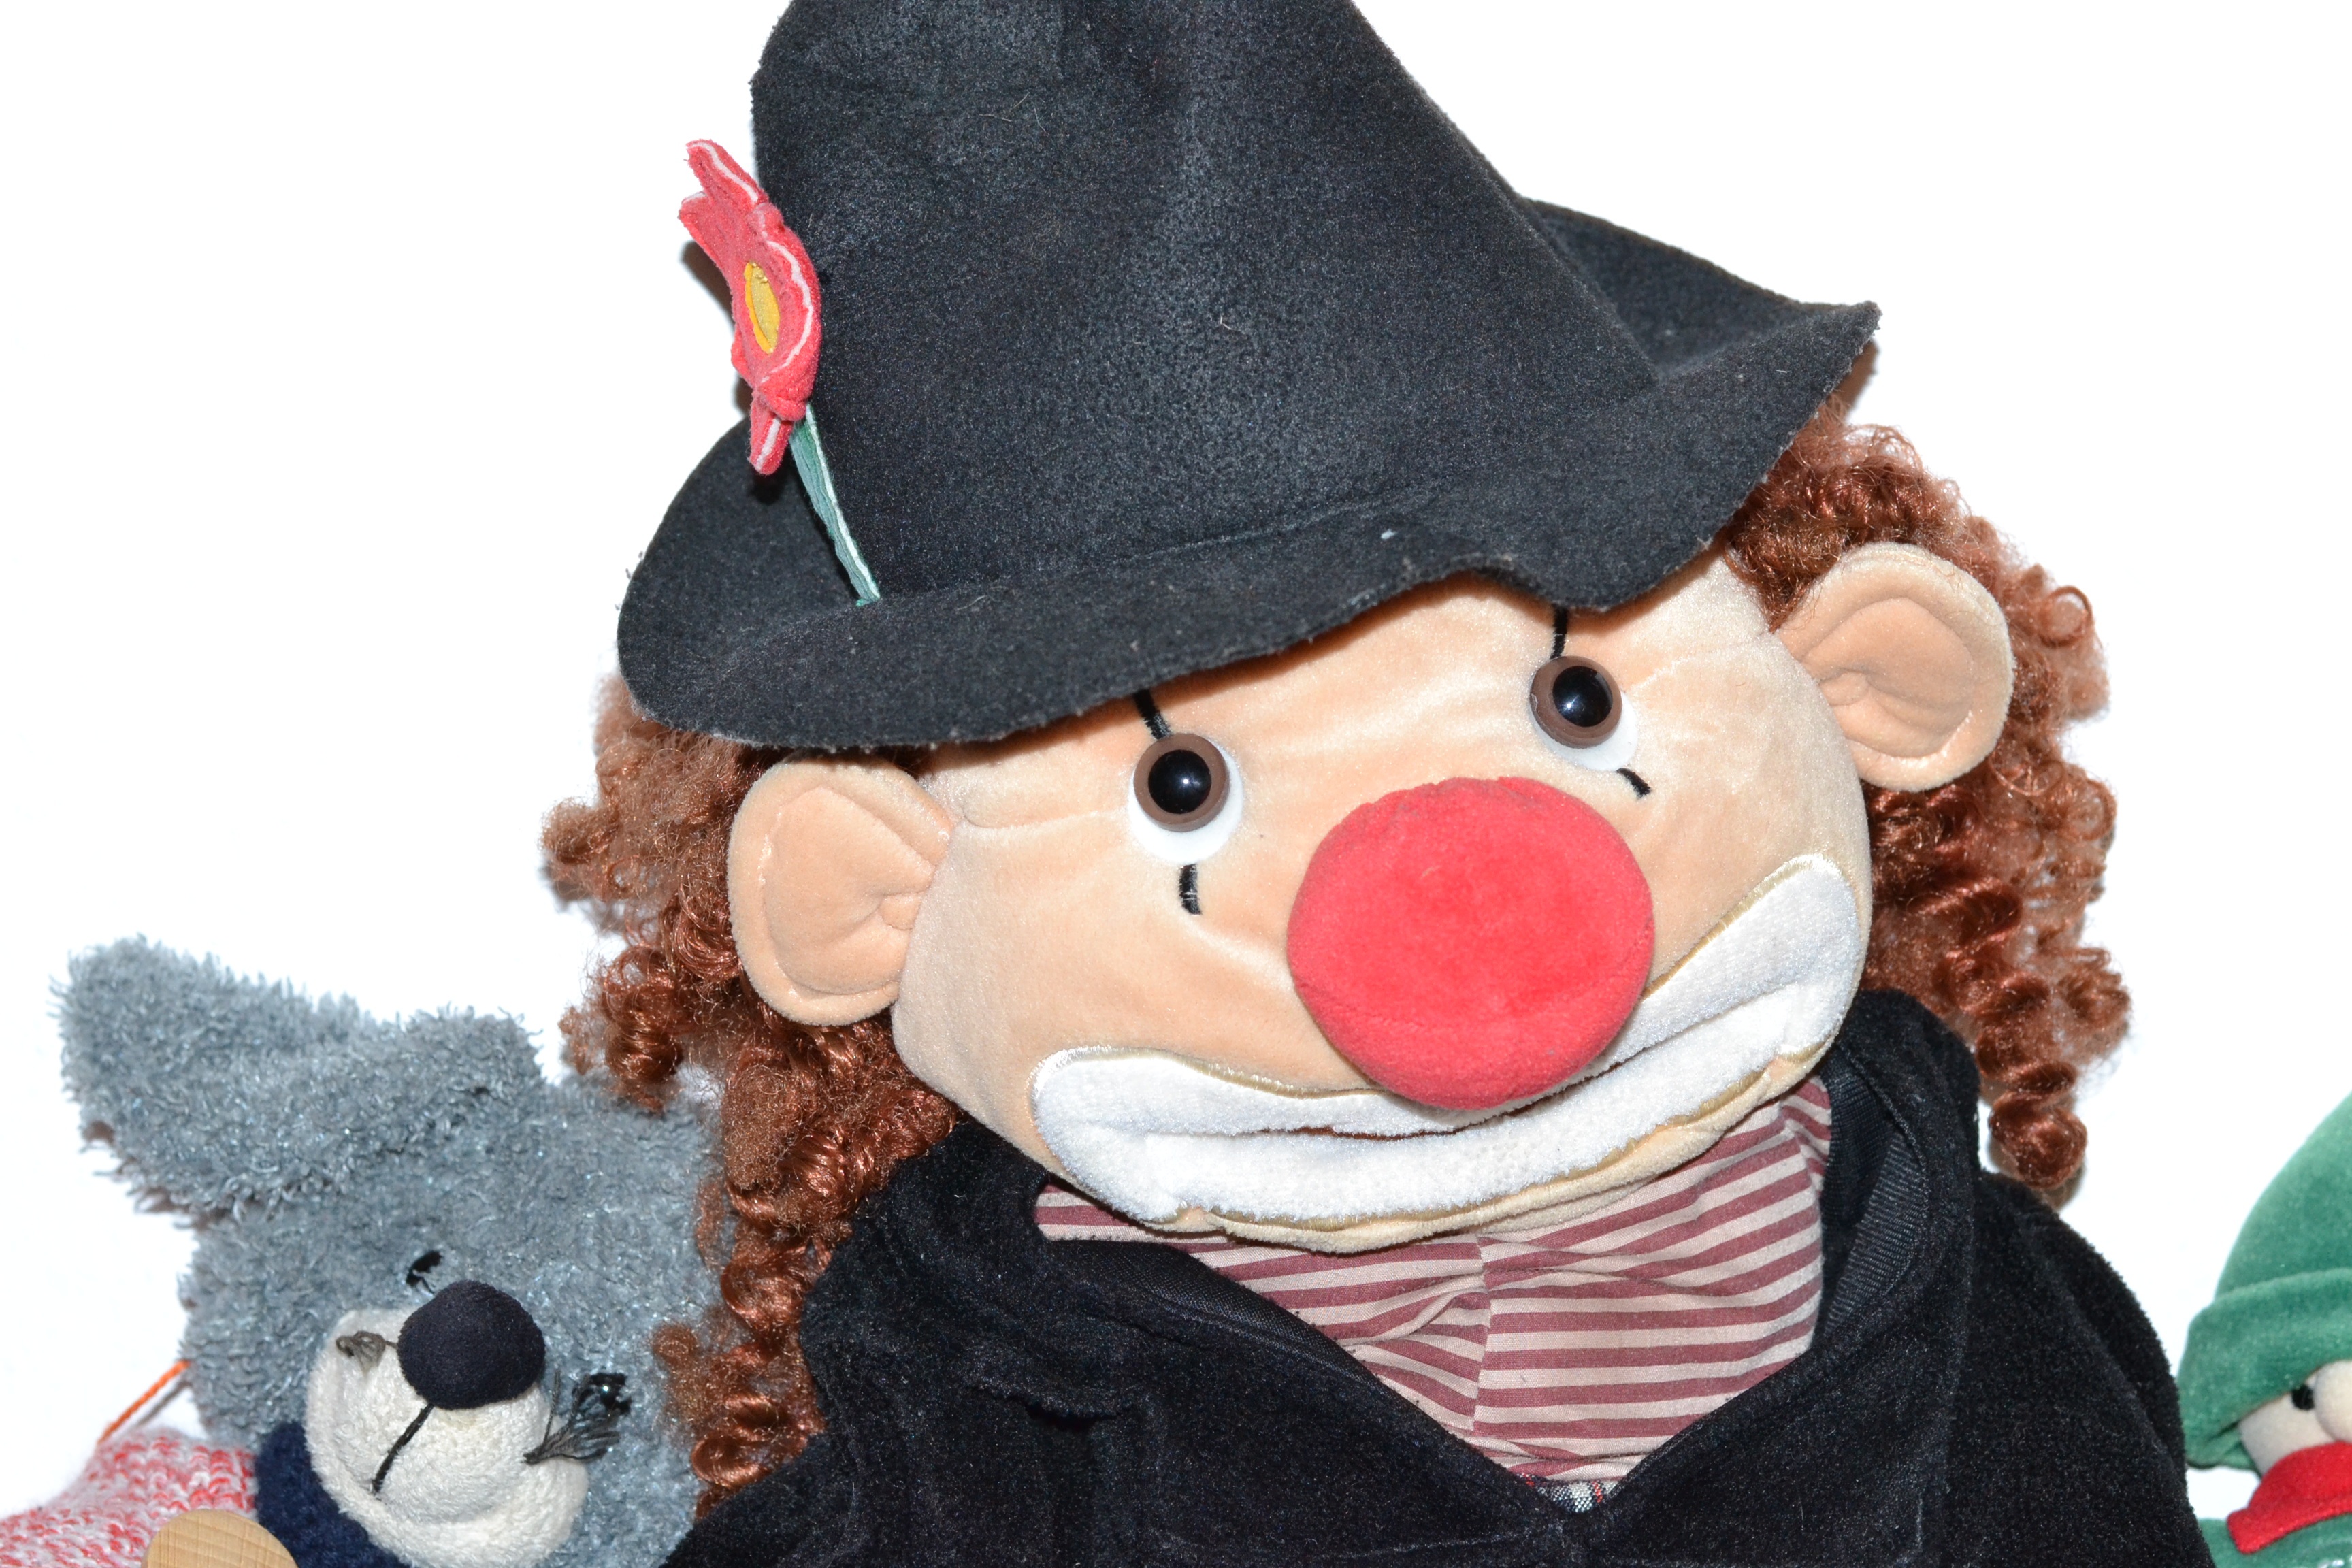
person, mouse, profession, teddy bear, clown, snowman, toys, performing arts, soft toy